William Havard

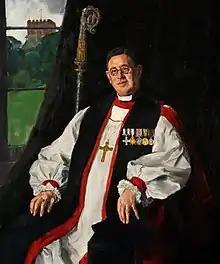
Portrait by Evan Walters

William Thomas Havard (23 October 1889 – 17 August 1956) was a Welsh clergyman and rugby union international player. He served as a military chaplain during the First World War, and later as Bishop of St Asaph and then Bishop of St David's in the Church in Wales.